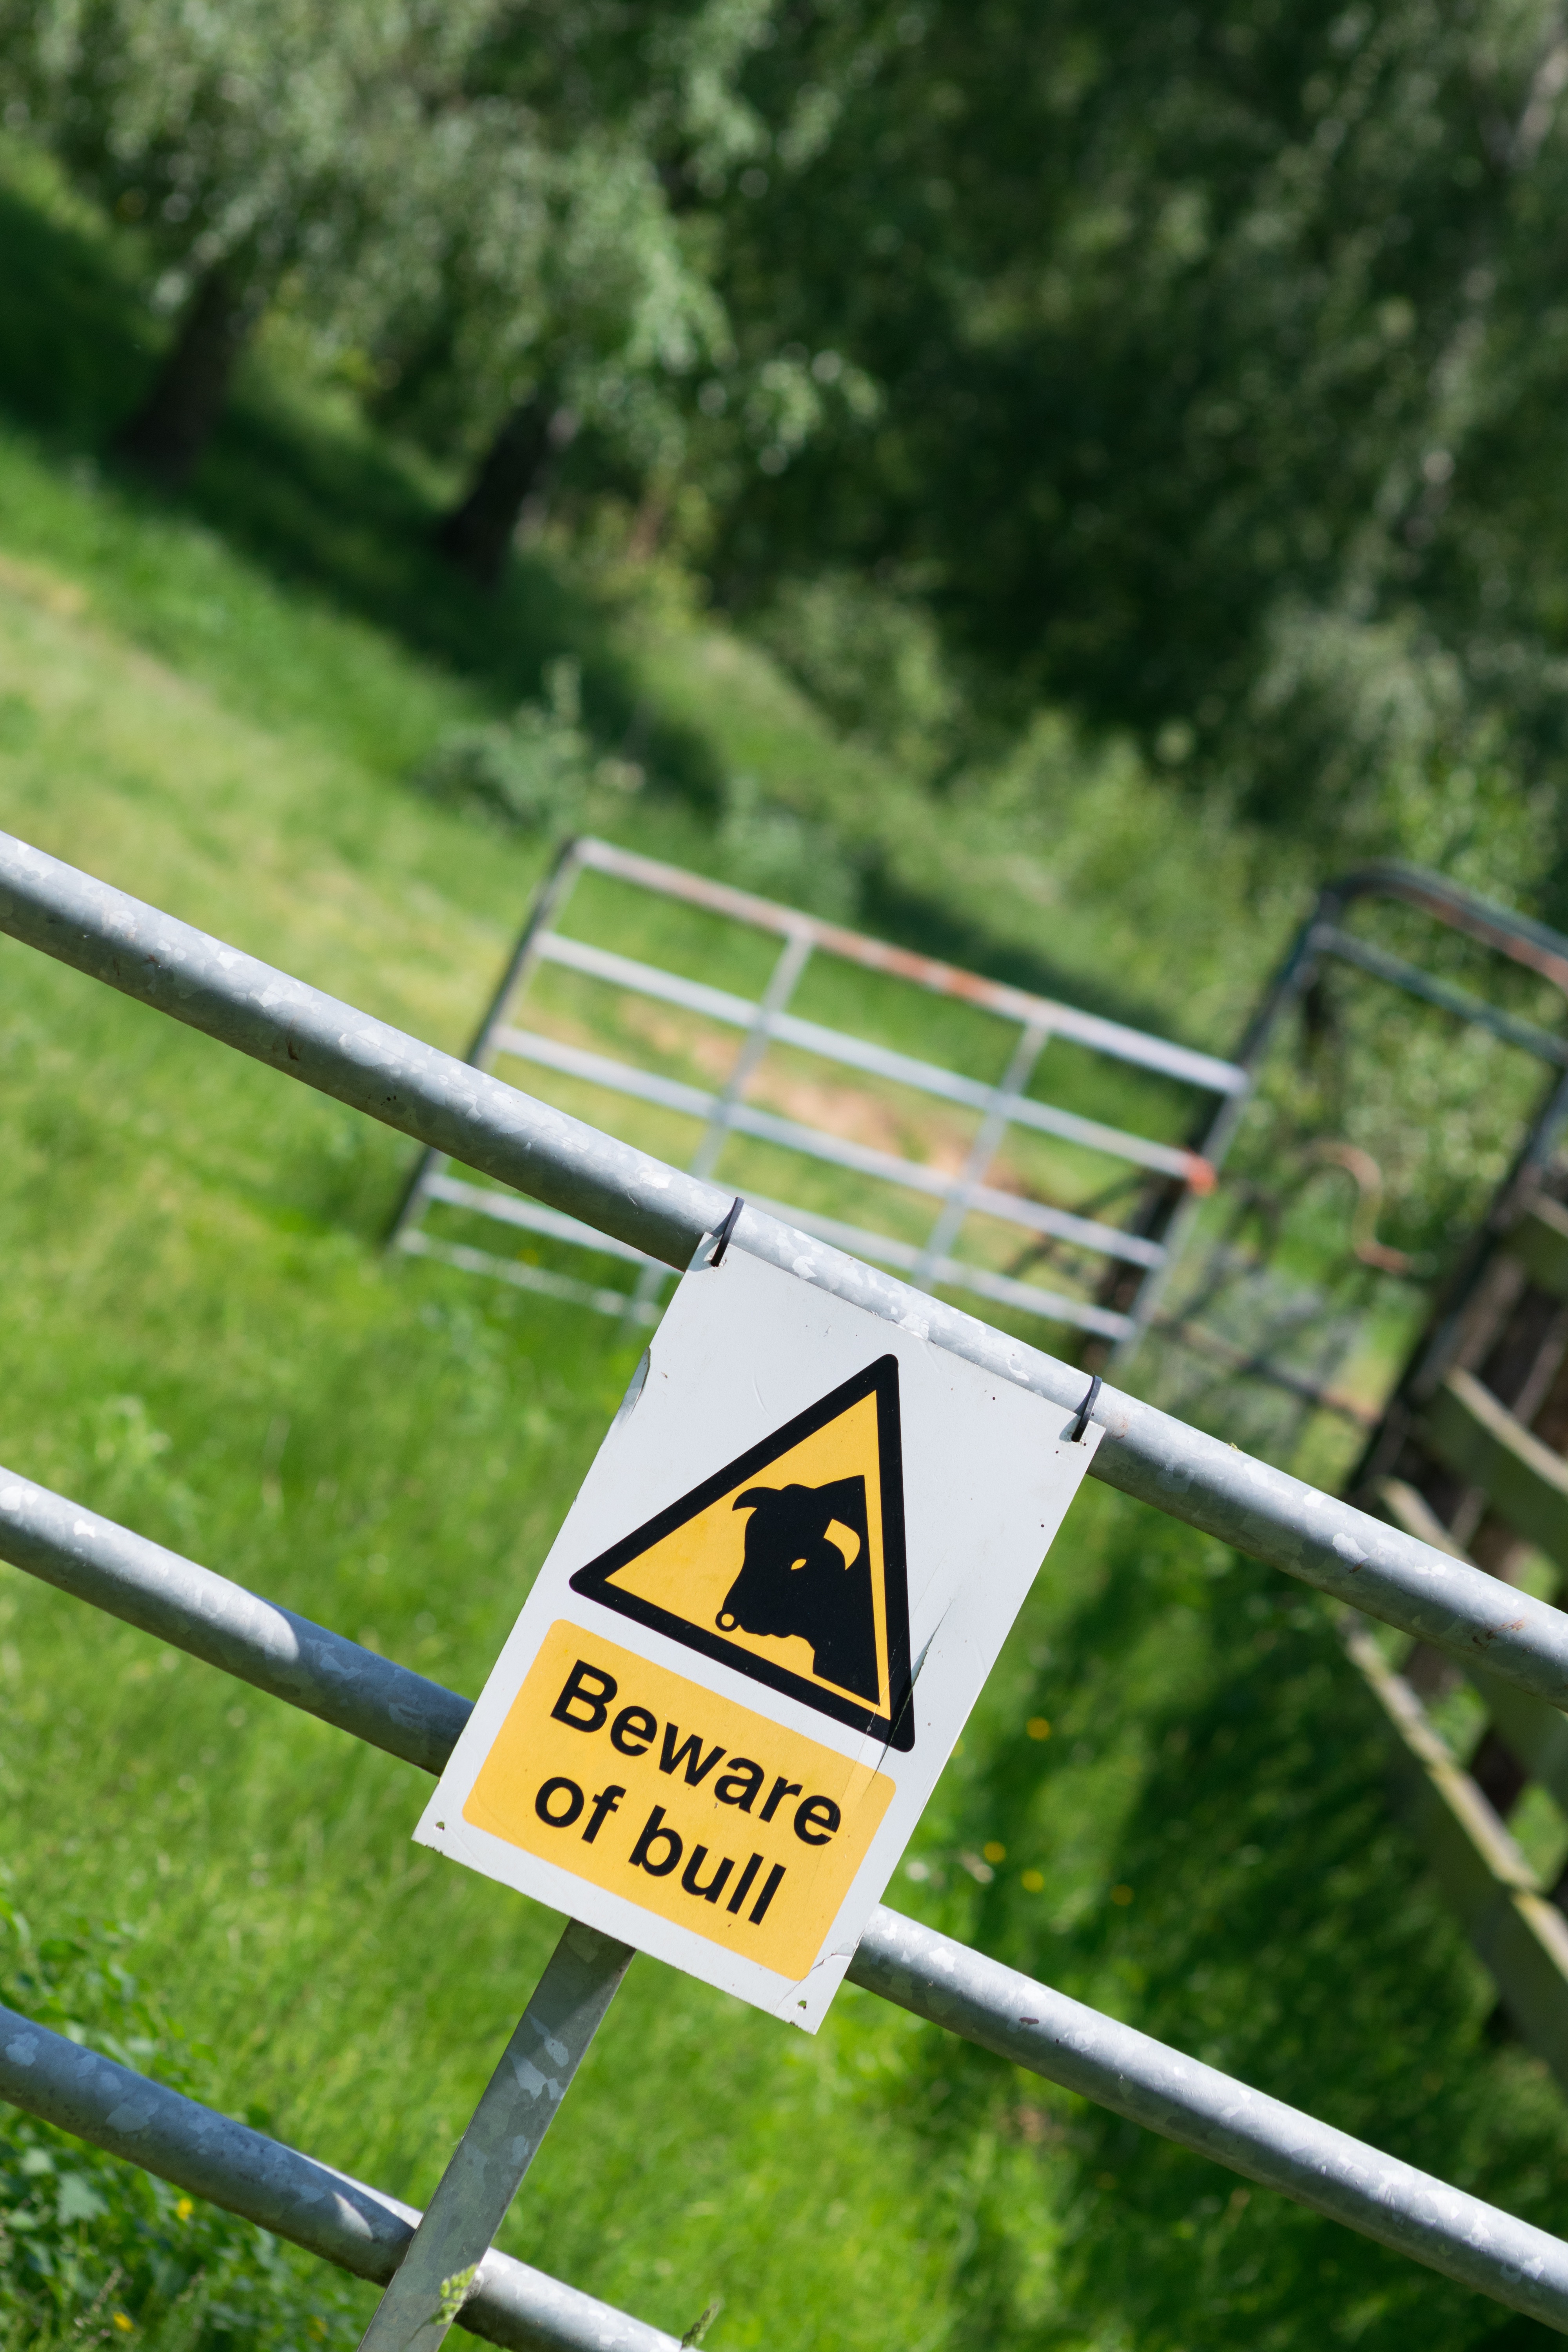
grass, sign, green, traffic sign